Old Mobile Site

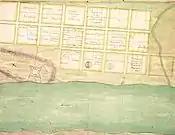
Proposed city plan drafted by Charles Levasseur in 1702

Charles Levasseur, a skilled draftsman with knowledge of the Mobile area, designed and built the new fort at Twenty-Seven Mile Bluff. The square fort, equipped with cannons on each corner, enclosed residential buildings for soldiers and officers, a house utilized as a chapel, and a warehouse. Behind Fort Louis de la Louisiana, a village (commonly called "La Mobile") was laid out in a grid pattern.